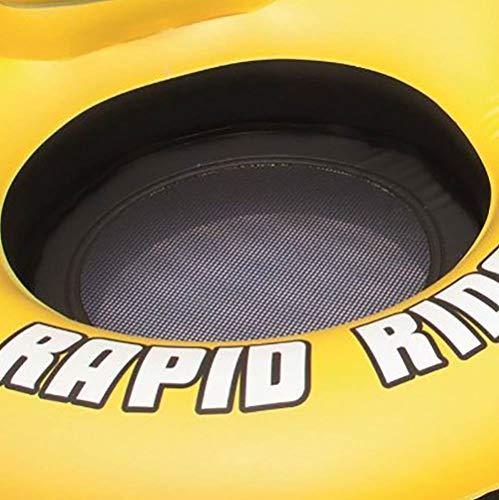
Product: CoolerZ Rapid Rider Inflatable Tube
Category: Toys & Games | Sports & Outdoor Play | Pools & Water Toys | Pool Rafts & Inflatable Ride-ons
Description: Ultimate water float solution: kick back and relax on the water for hours on our Bestway coolers rapid rider inflatable tube with its cushioned backrest.
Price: $21.95
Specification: ProductDimensions:53x53x19inches|ItemWeight:5.09pounds|ShippingWeight:5.09pounds(Viewshippingratesandpolicies)|DomesticShipping:Currently,itemcanbeshippedonlywithintheU.S.andtoAPO/FPOaddresses.ForAPO/FPOshipments,pleasecheckwiththemanufacturerregardingwarrantyandsupportissues.|InternationalShipping:ThisitemcanbeshippedtoselectcountriesoutsideoftheU.S.LearnMore|ASIN:B00NYZMCTK|Itemmodelnumber:43116E|Manufacturerrecommendedage:10-15years